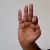
The image shows a hand gesture representing the letter 'F' in Indian Sign Language.